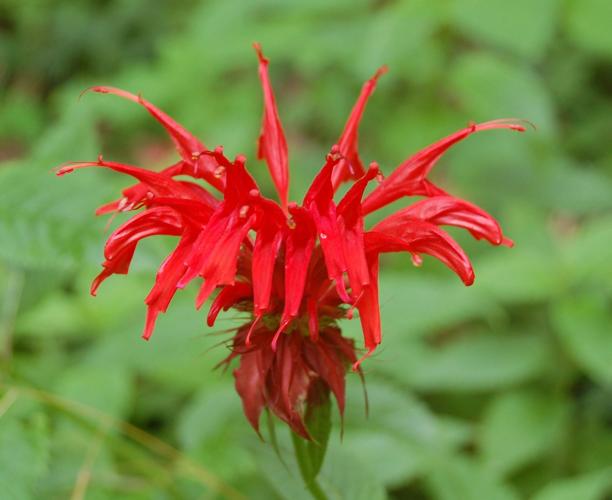
Label: bee balm